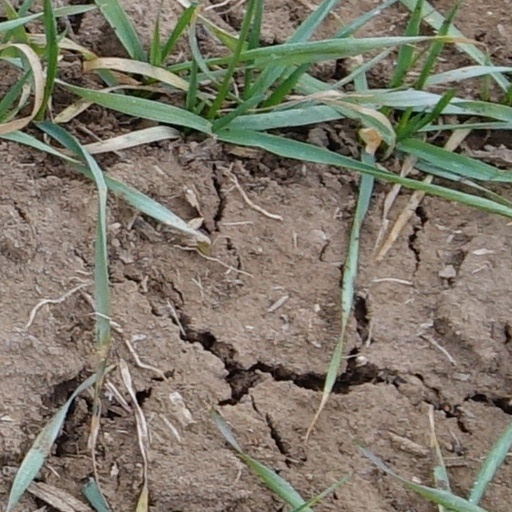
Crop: wheat